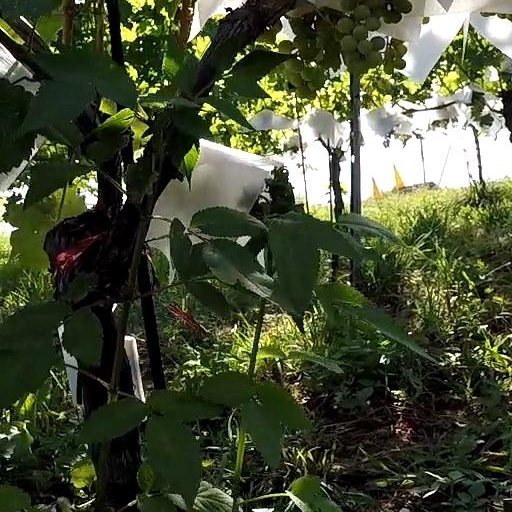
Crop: grape